Hikyaku

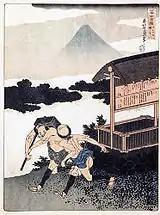

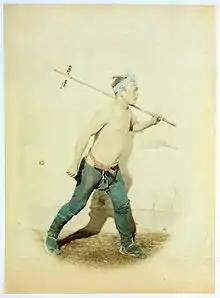
"Courier or postman", Japan, hand-coloured albumen print by Felice Beato, between 1863 and 1877

During the Asuka period the government established a system called "Five Home Provinces and Seven Circuits", served by messengers known as who carried special . This system had broken down by the time of the Kamakura period. The Kamakura shogunate established a relay system (Roppara hikyaku) of horse-riders and stages that would carry messages from the Rokuhara Tandai headquarters (in the Higashiyama area of Kyoto) to Kamakura, sometimes within 72 hours.